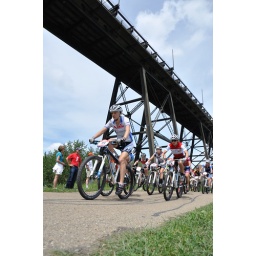
From the Edmonton Canada Cup mountain bike race, July 11th, 2010 in Edmonton, Alberta, Canada.